Wartberg culture

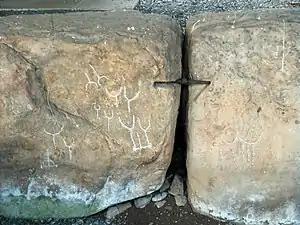
Engravings of cattle and carts on the Züschen tomb

Little can be said about the economy of the Wartberg group. The location of sites and certain finds suggest a broadly sedentary society subsisting from agriculture and animal husbandry, but hunting may play a considerable economic role. The Wartberg area appears to be in general trade contact with its neighbouring regions.